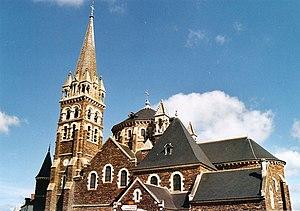
L'église de Maure de Bretagne.
Val d'Anast est, depuis le 1ᵉʳ janvier 2017, une commune nouvelle française située dans le département d'Ille-et-Vilaine en région Bretagne.
Maure-de-Bretagne est une ancienne commune française, située dans le département d'Ille-et-Vilaine en région Bretagne, peuplée de 3 370 habitants. Elle est devenue commune déléguée de Val-d'Anast le 1ᵉʳ janvier 2017.